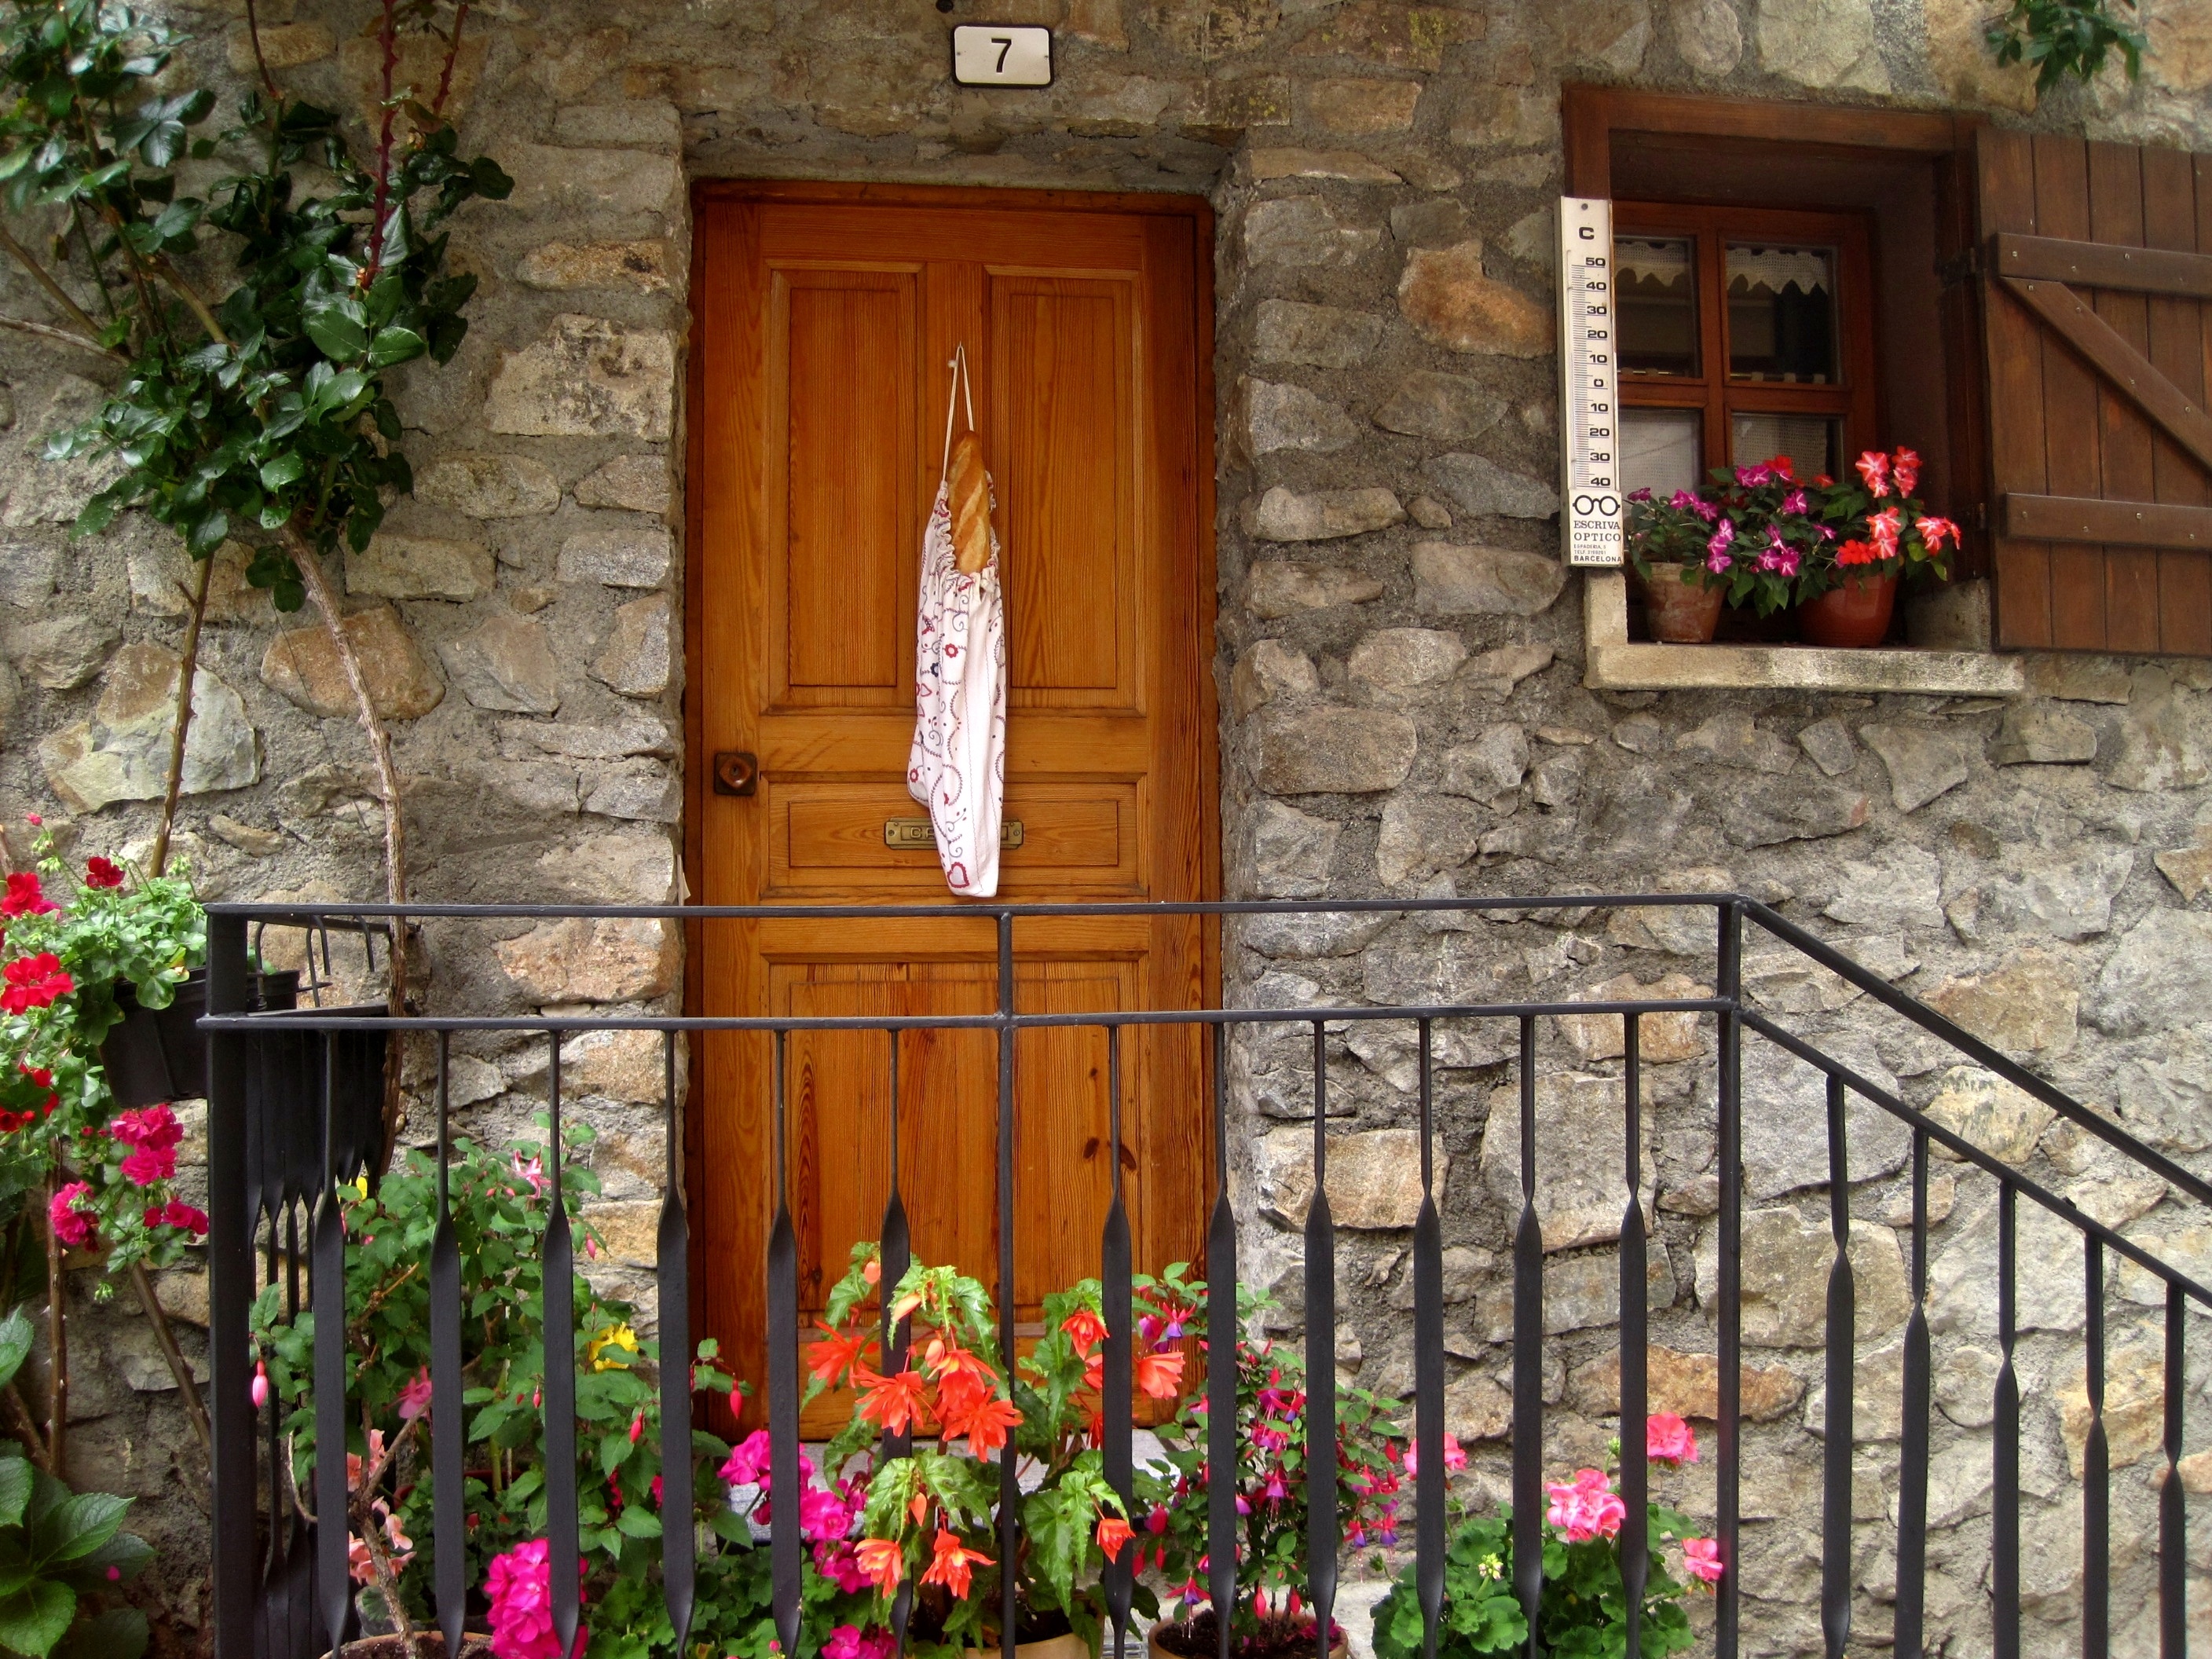
house, flower, window, home, porch, balcony, cottage, backyard, facade, garden, door, bread, plants, courtyard, yard, floristry, pyrenees, mountain house, outdoor structure